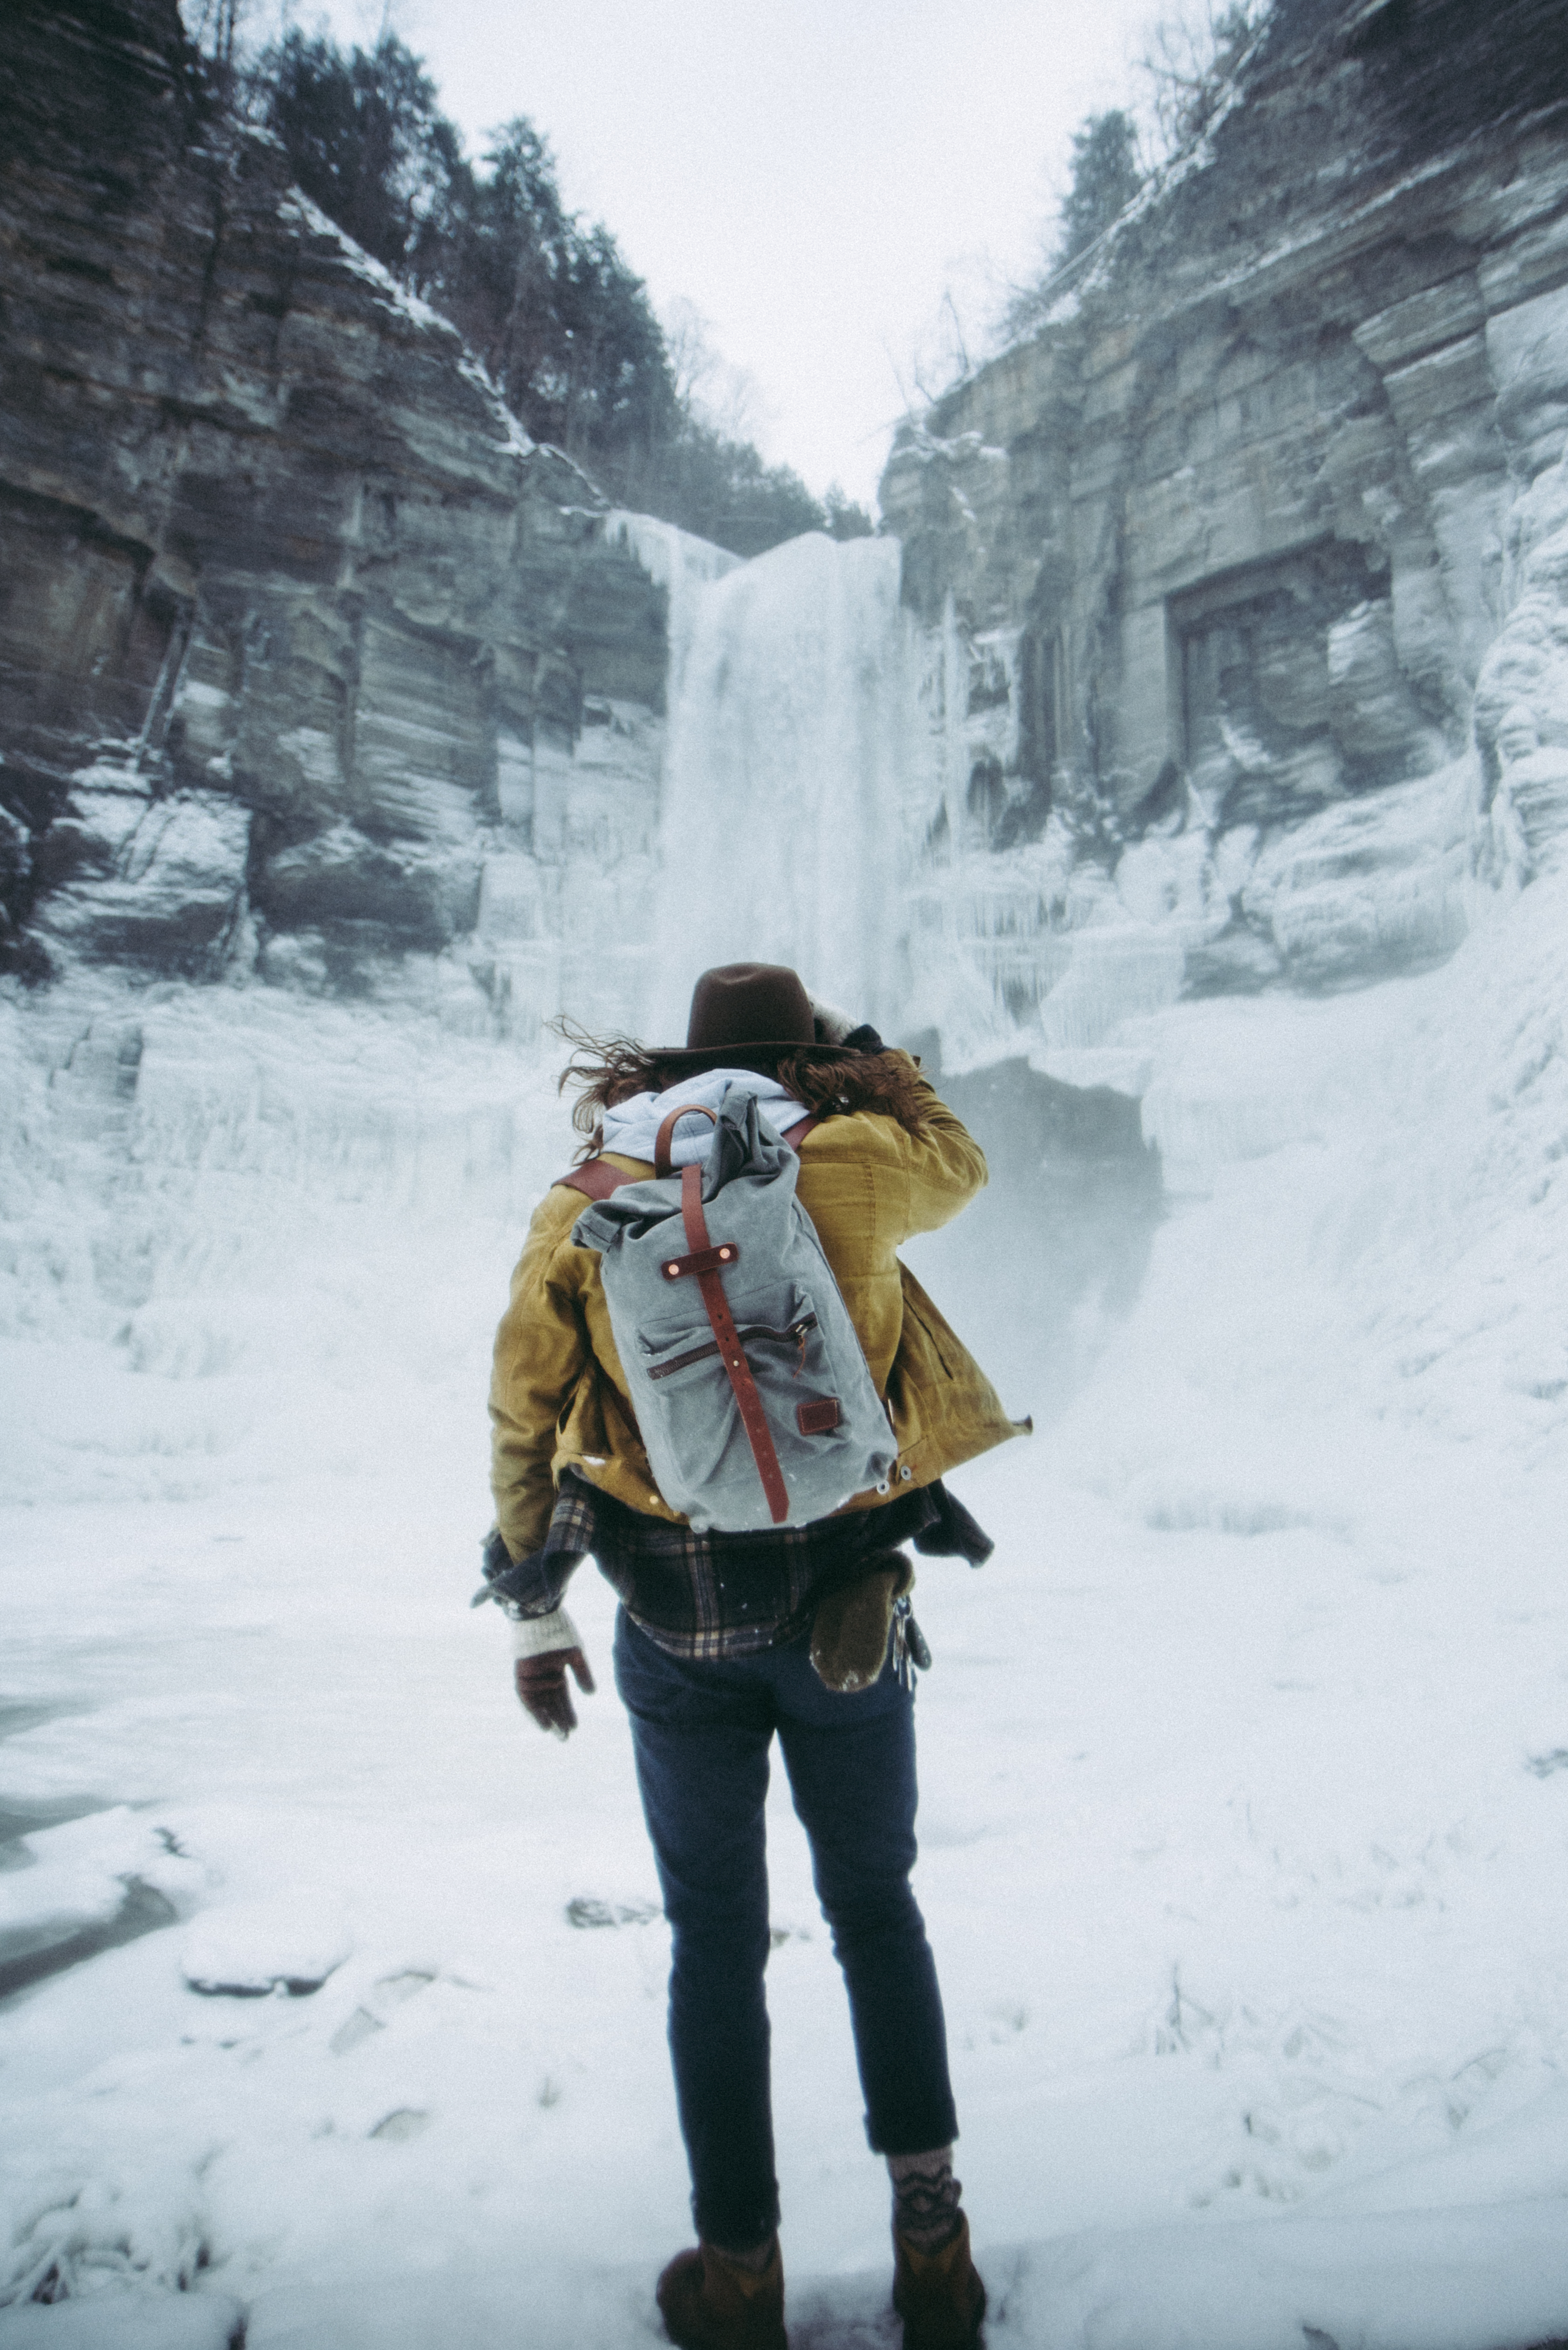
snow, winter, ice, weather, season, footwear, blizzard, freezing, winter storm